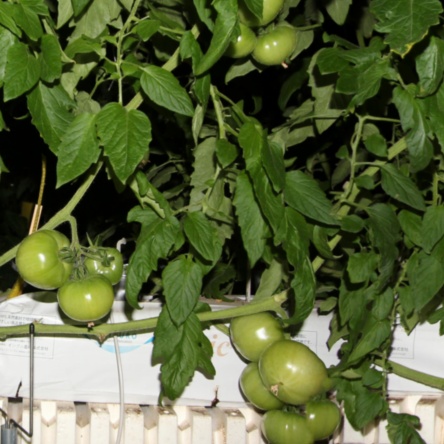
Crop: tomato